Praja Bhavan

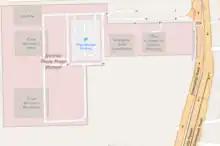
Sketch of Jyotirao Phule Praja Bhavan from OpenStreetMap

The east-facing building complex has a combined built-up area of over 1,00,000 sq ft, on a land area of 9 acres (3.64 hectares). The entry point into the new complex is on the north east corner. There is a small Maisamma temple inside, the decades-old temple too was rebuilt in a new location. The five buildings – the residence, Chief Ministers Office, Janahitha (meeting hall), Telangana State Guesthouse and Office of Inspector General(Security). The residence occupies bigger area. The office and Janahitha are located adjacent, to the north of the residence.